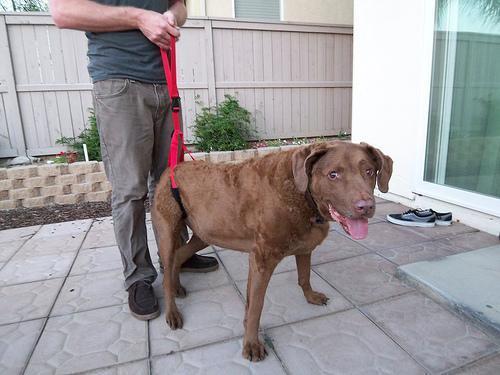
Chesapeake_Bay_retriever